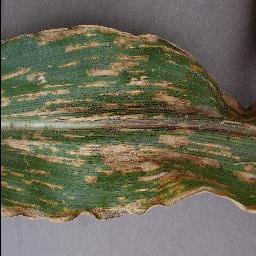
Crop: corn
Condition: (maize)_cercospora_spot_gray_spot